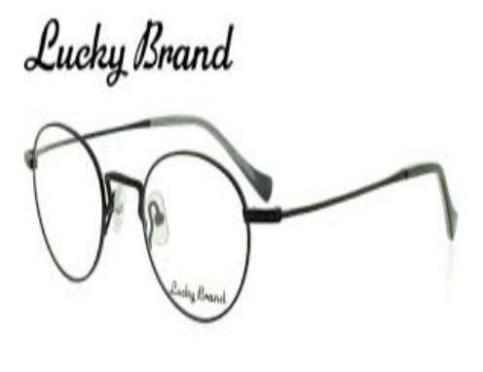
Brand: lucky brand
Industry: Clothes